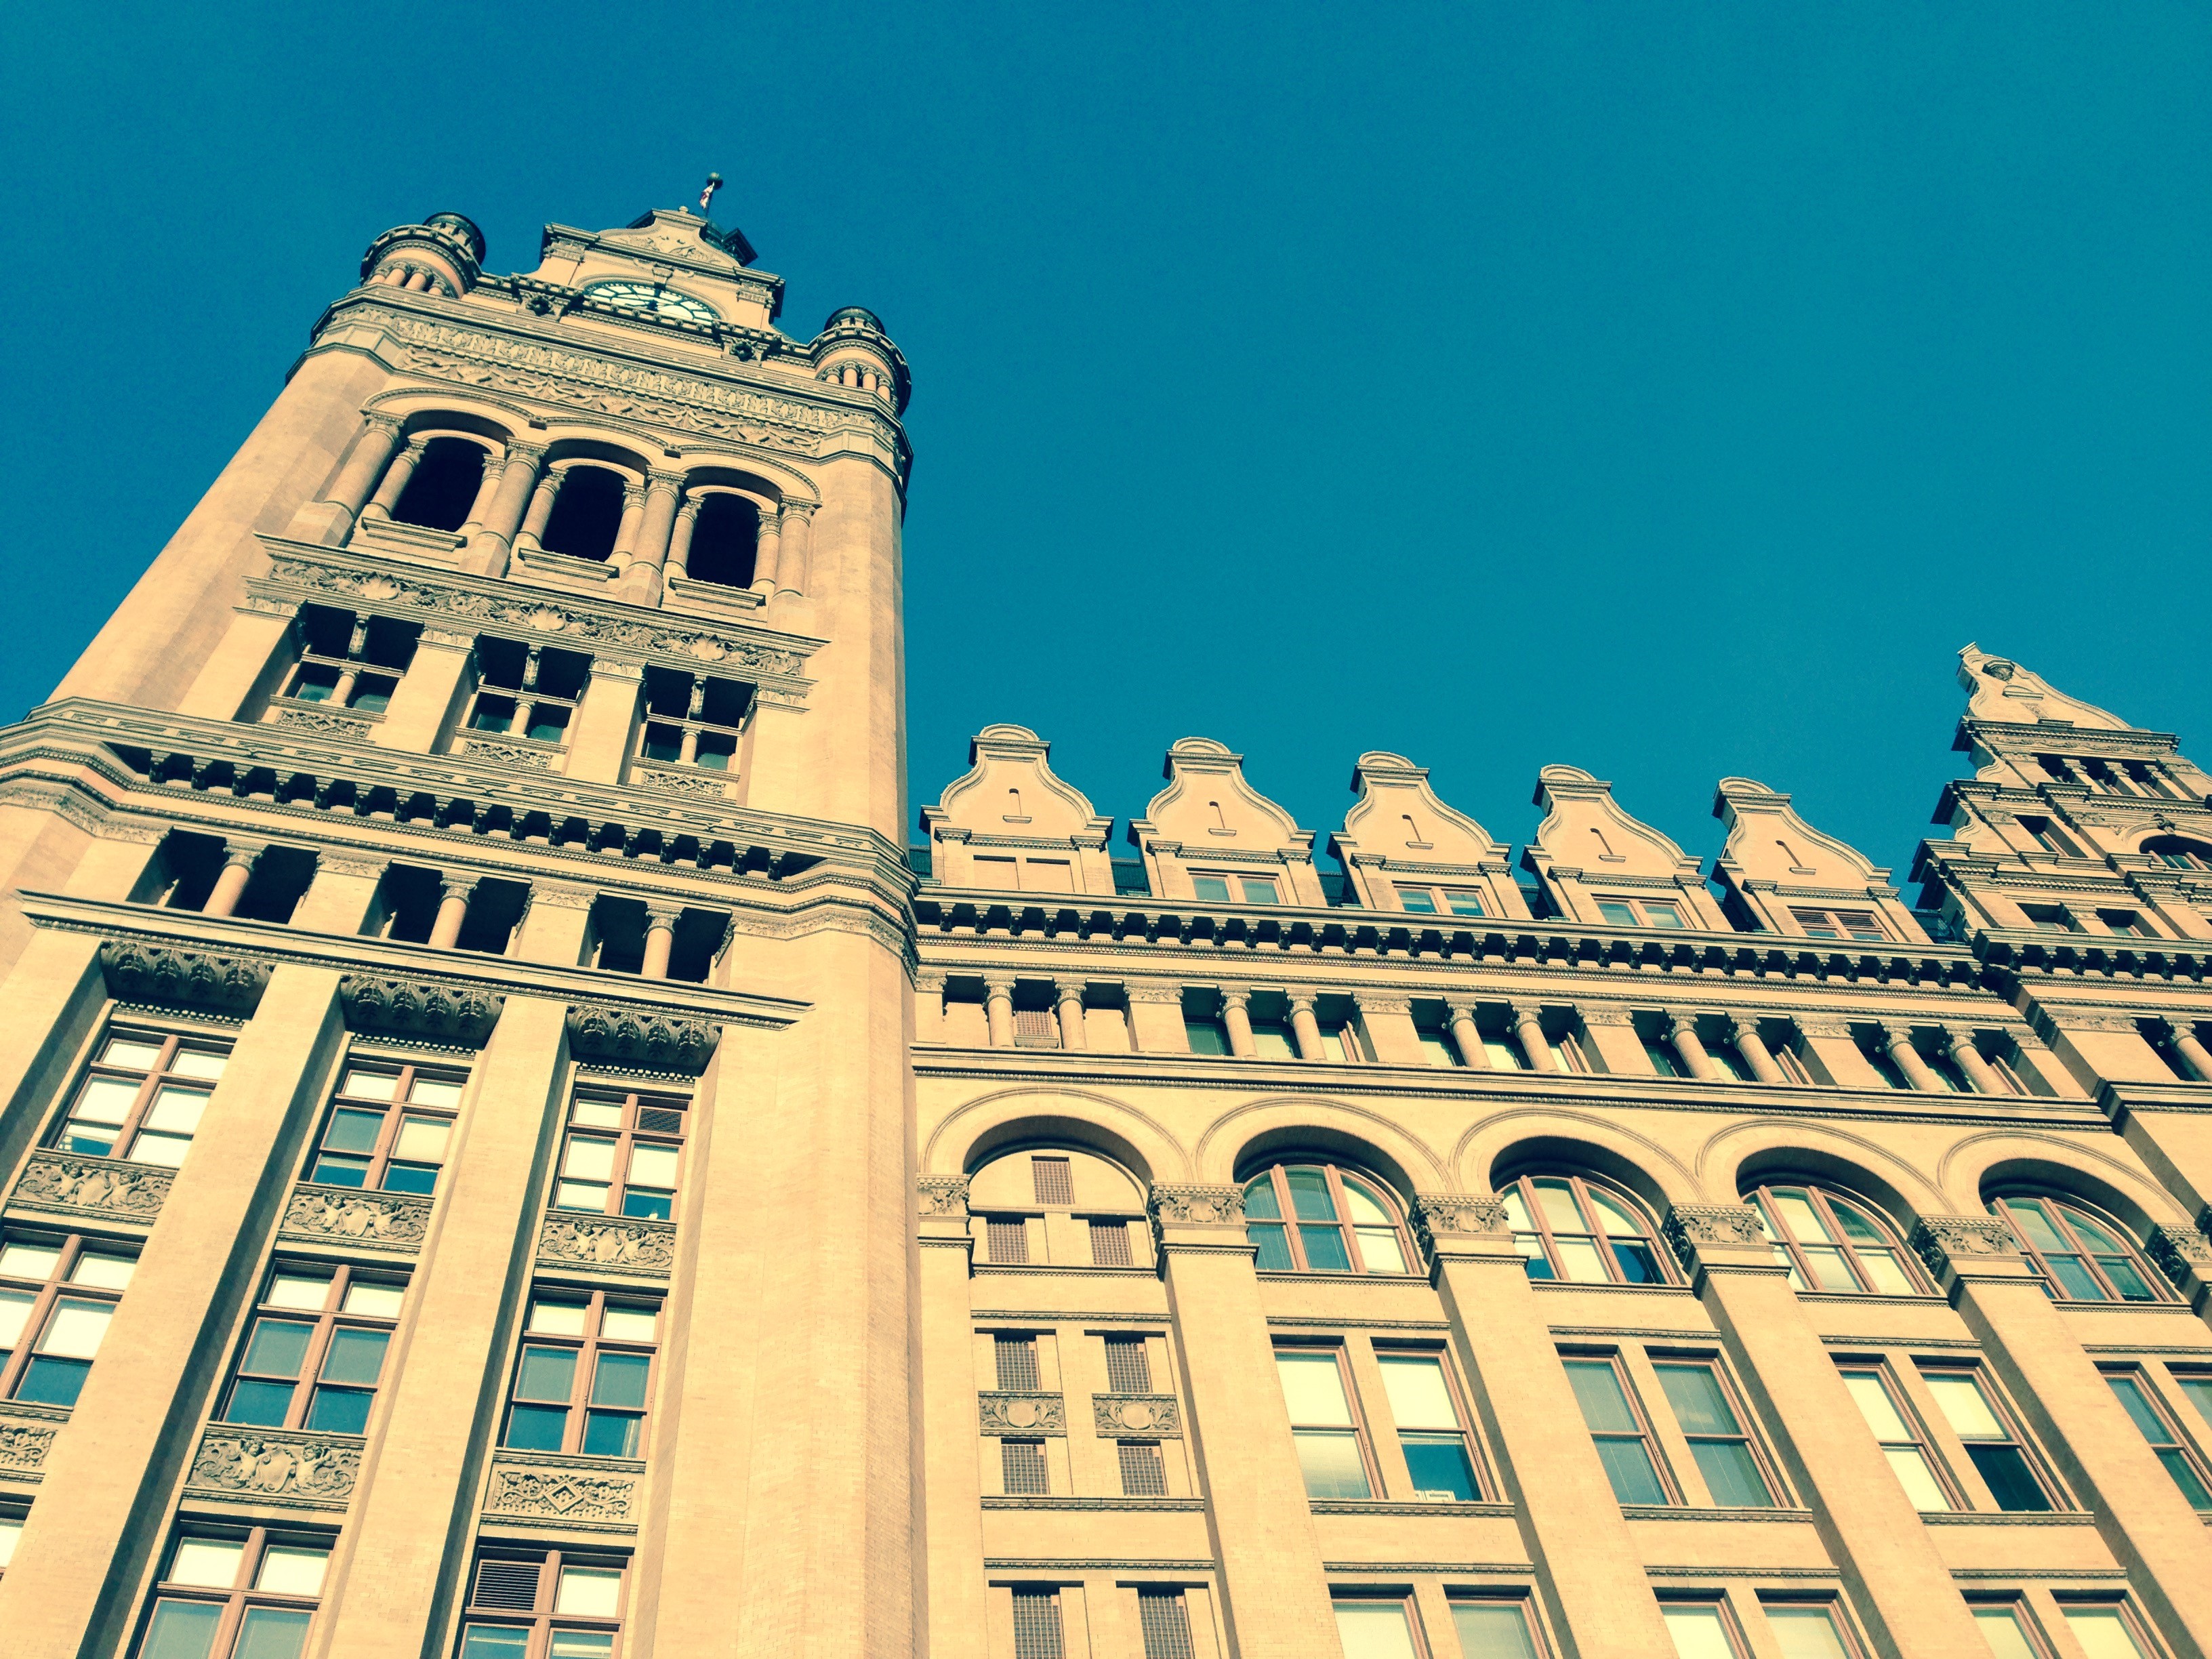
milwaukee, city hall, building, landmark, sky, metropolis, tower, daytime, classical architecture, skyscraper, metropolitan area, urban area, architecture, city, facade, medieval architecture, downtown, historic site, palace, clock tower, bell tower, window, history